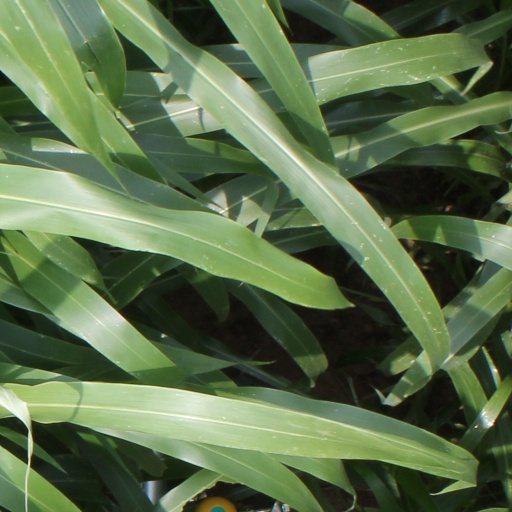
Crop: sorghum